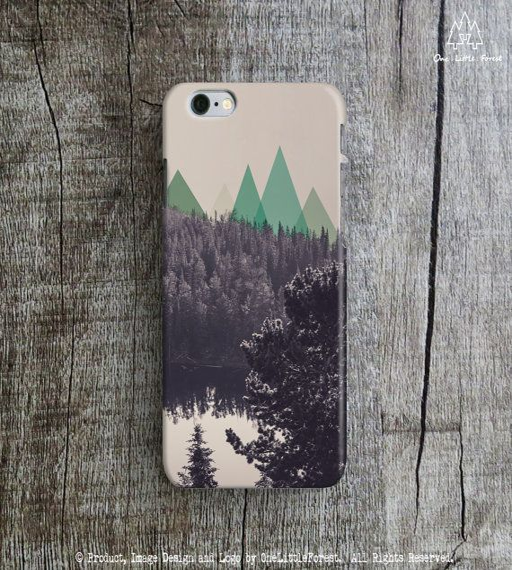
this case features our original design and will be individually hand - printed in our studio